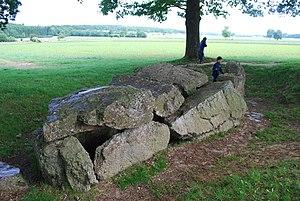
Dolmen de Wéris. This is a photo of a monument in Wallonia, number: 83012-CLT-0019-01
Oppagne est un village de la commune belge de Durbuy situé en Région wallonne dans la province de Luxembourg.
Les mégalithes du domaine de Wéris relèvent du Patrimoine majeur de Wallonie. Les mégalithes sont disposés sur une surface plus importante que le village qui leur donne leur nom et s'étendent sur plusieurs localités de la commune de Durbuy : Heyd, Wéris, Oppagne, Morville et Ozo, près d'Izier. L'image suivante en donne une idée ainsi que la carte de la région.